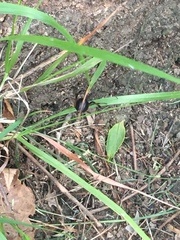
Species: Lactrodectus_hesperus